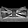
Label: Bag